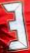
Number: 3